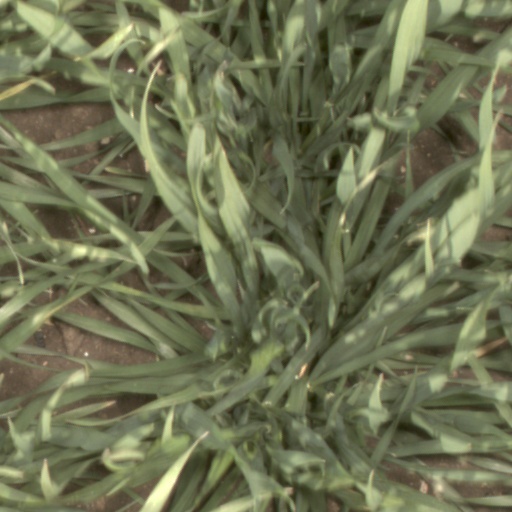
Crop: wheat